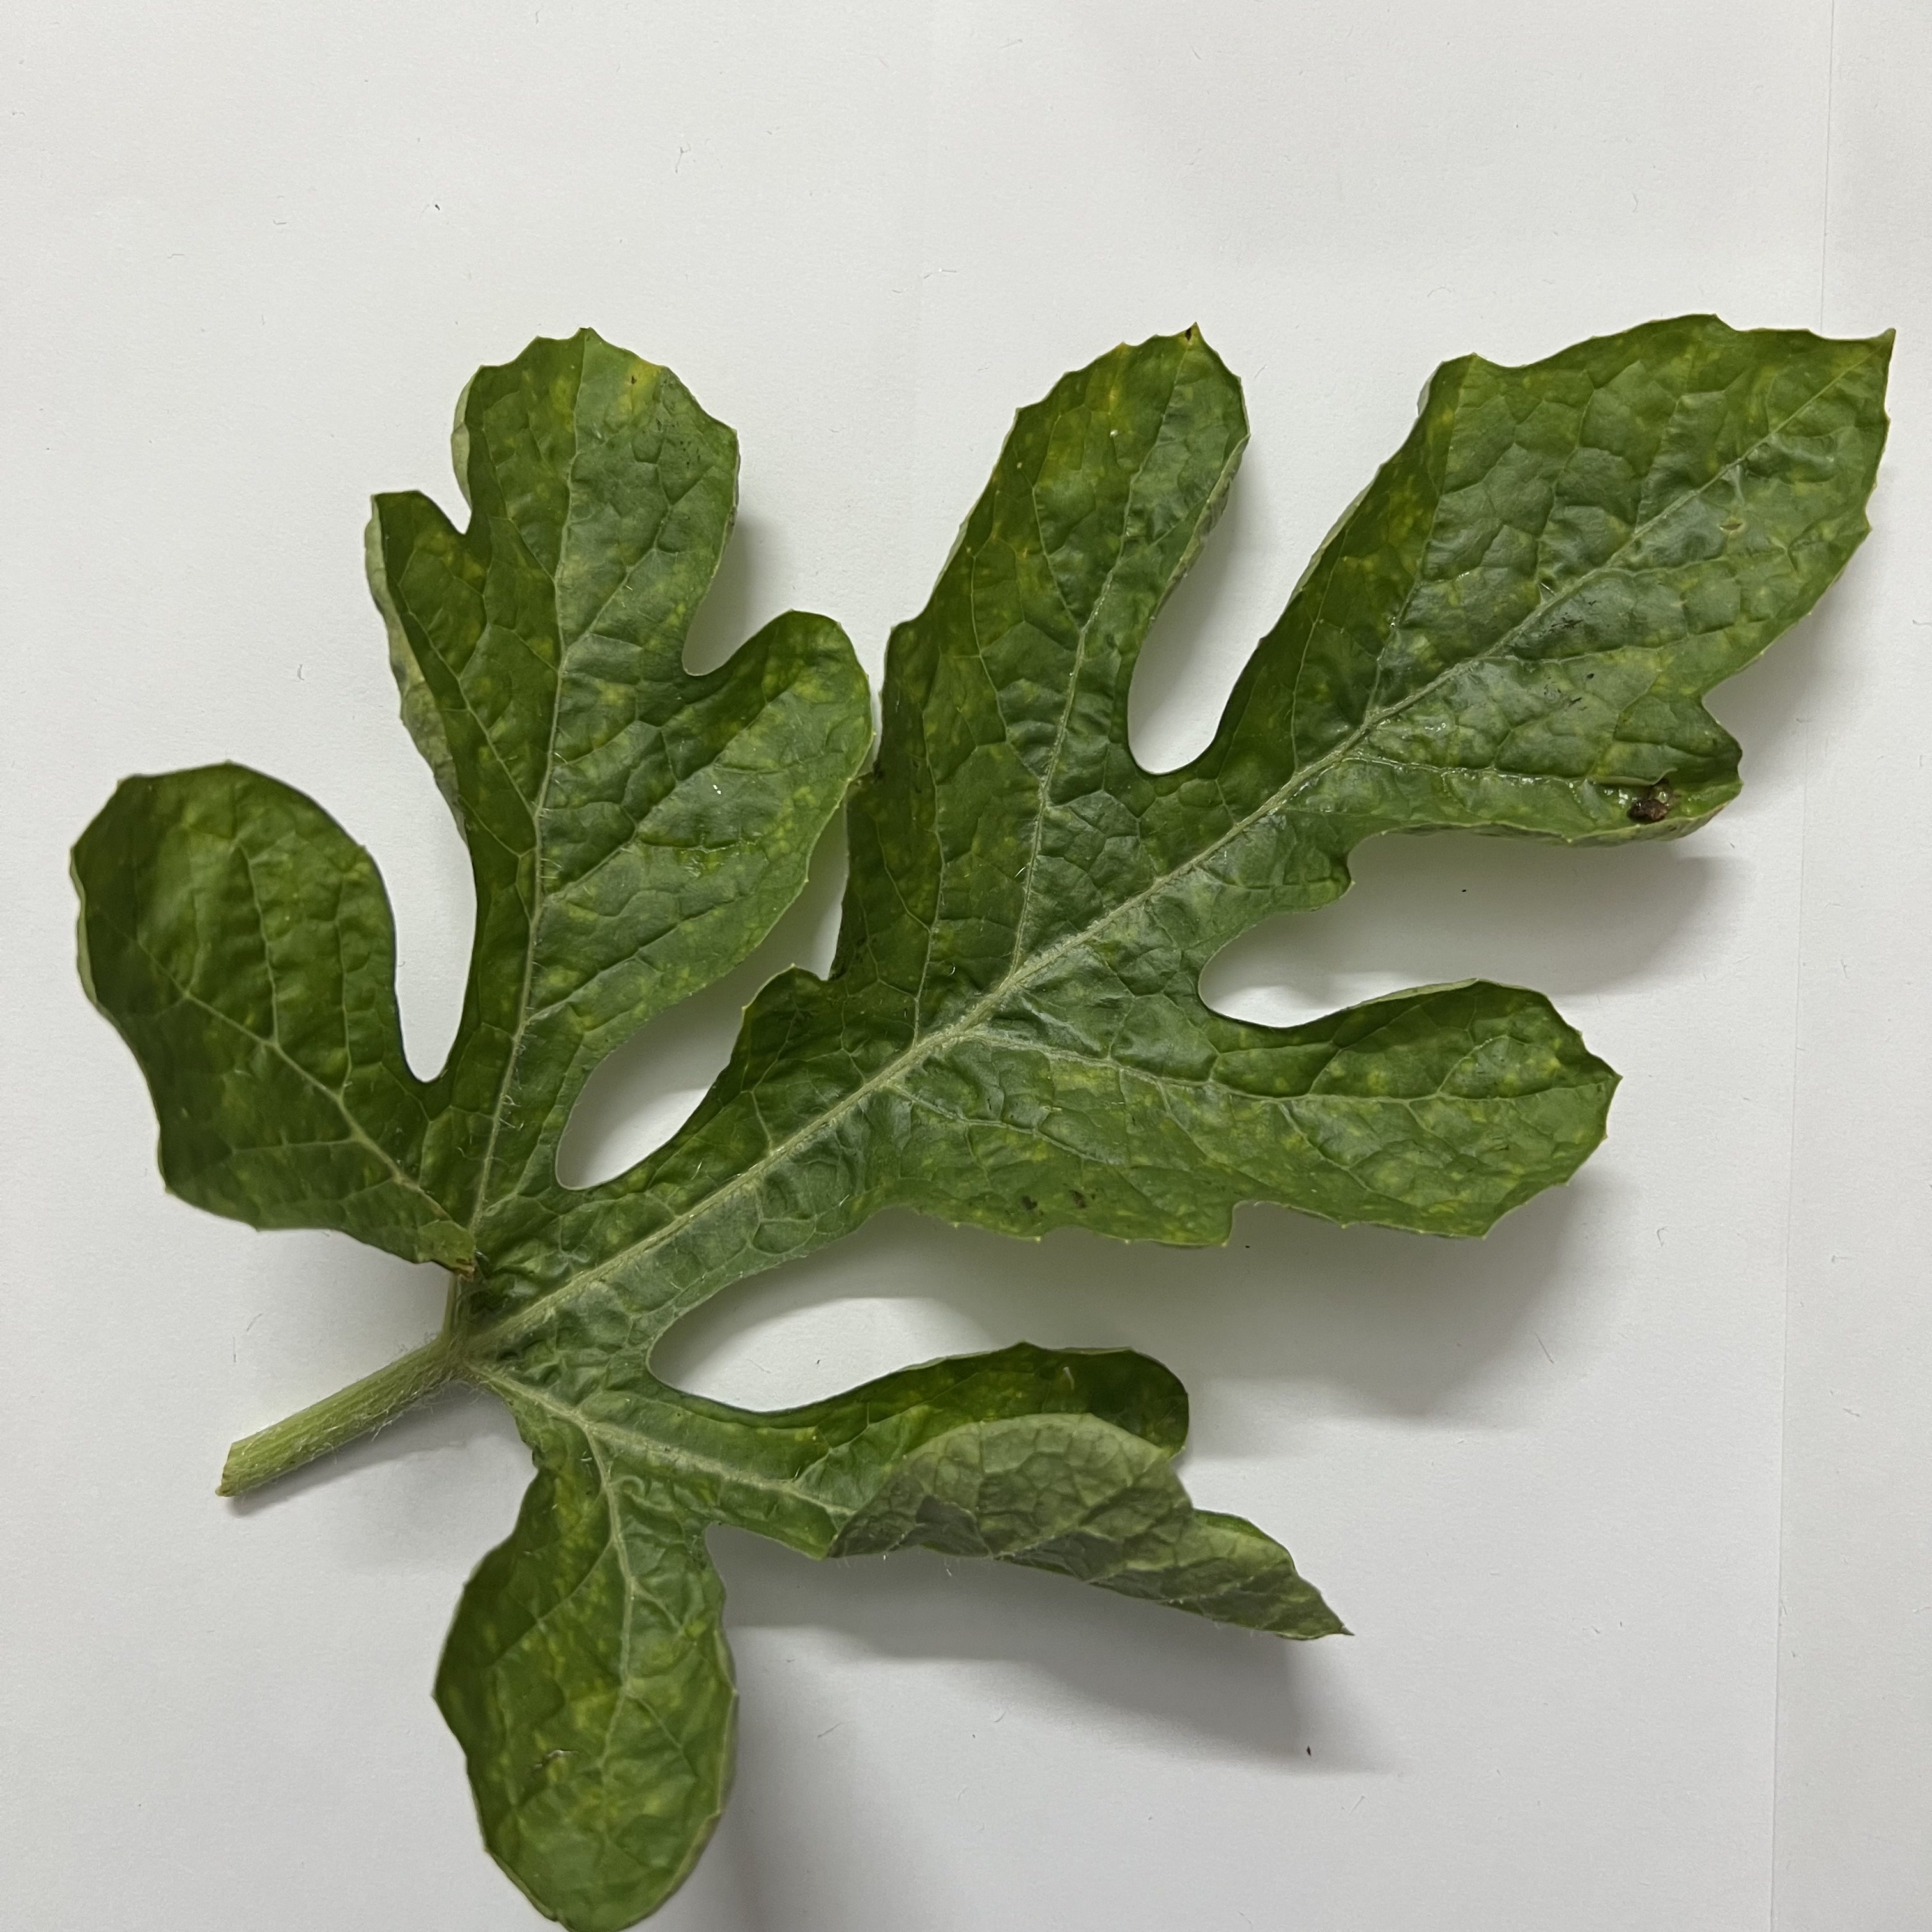
Label: Mosaic_Virus